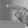
ASL letter: P